Erwin House (Marshall County, Indiana)

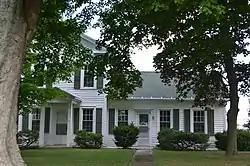
Front of the house

Erwin House is a historic home located in Tippecanoe Township, Marshall County, Indiana. It was built about 1855, and is a two-story, upright, Greek Revival style frame dwelling with -story flanking wings. It sits on a granite fieldstone foundation and is sheathed in clapboard siding. It features a front porch with gable roof.